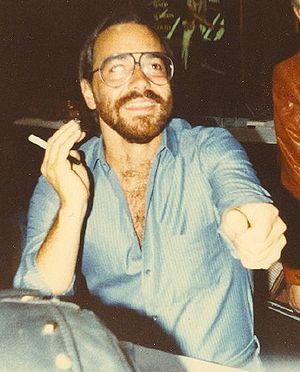
Al Laurence Di Meola, né le 22 juillet 1954 à Jersey City, New Jersey est un guitariste américain de jazz fusion, connu, entre autres, pour sa technique aboutie ainsi que pour la discipline de son jeu.